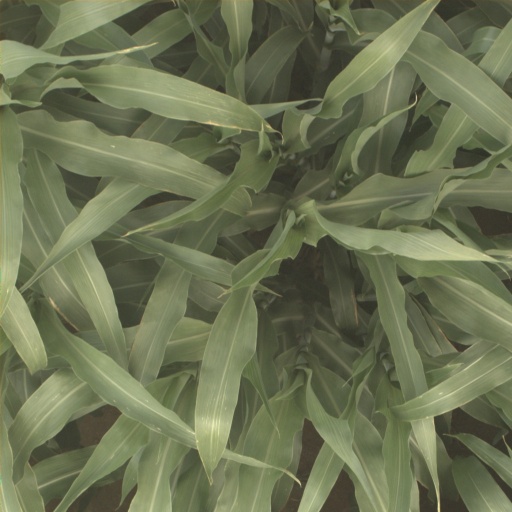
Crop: sorghum